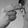
ASL letter: H